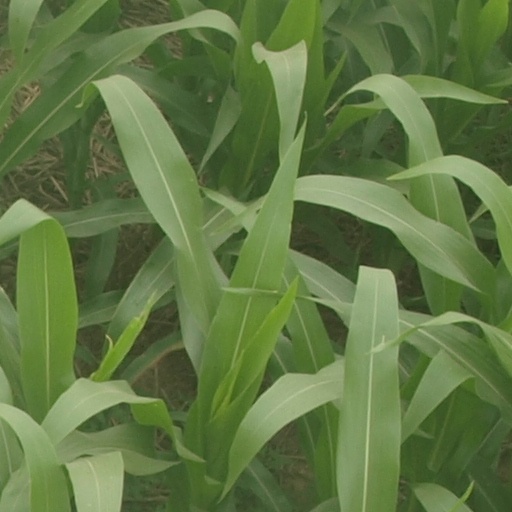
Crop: maize; corn